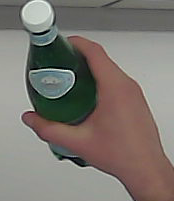
Product: sanpellegrino_water